German bombing of Britain, 1914–1918

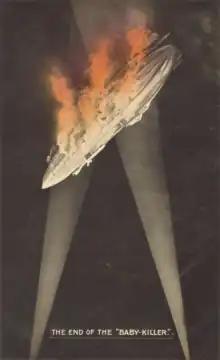

In December 1915, more P-class Zeppelins and the first of the new Q-class airships were delivered. The Q-class was larger than the P-class, lengthened to , adding two gasbags, improving the ceiling and bomb-load. Better defensive measures of the British made raids more hazardous and several airships were destroyed. By mid-1916, there were 271 anti-aircraft guns and 258 searchlights in England. New types of Zeppelin with improved ceilings restored the German technical advantage but led to further flying and navigation problems; oxygen was needed to fly at high altitude, the extreme cold led to crew fatigue and more faults. German meteorologists did not appreciate the differing wind conditions likely to be met at high altitude. Defence against Zeppelins was haphazard and divided between the RNAS and the RFC, the Navy engaging enemy airships approaching the coast and the RFC responsible once the Zeppelins were over land. The War Office believed that the Zeppelins used a layer of inert gas to protect themselves from incendiary bullets and discouraged the use of such ammunition in favour of bombs. Trials of incendiary bullets in mid-1915 at Gosport and Upavon were unimpressive and the explosive Pomeroy bullet attracted little official interest. Experiments undertaken in 1916 by the RFC at the School of Musketry, Hythe using a mixture of explosive and incendiary rounds were promising and 500,000 Pomeroy bullets were ordered; a mixture of Pomeroy, Brock and Buckingham bullets brought the defending aircraft their first victories.